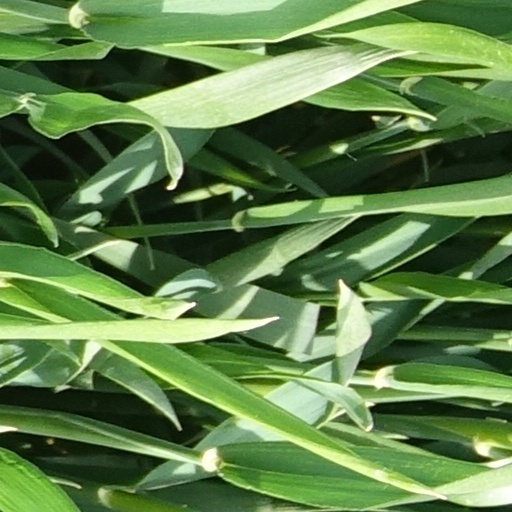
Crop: wheat